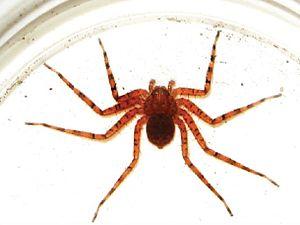
Karaops martamarta est une espèce d'araignées aranéomorphes de la famille des Selenopidae.